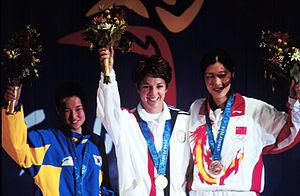
Gao Jing, née le 18 septembre 1975 à Tianjin, est un tireuse sportive chinoise.
Kang Cho-hyun, née le 23 octobre 1982 à Séoul, est un tireuse sportive sud-coréenne.